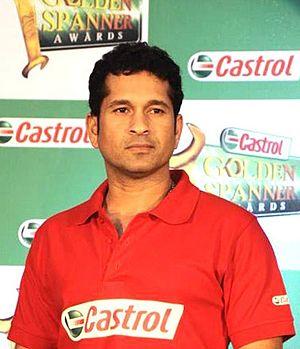
Sachin Ramesh Tendulkar est un joueur de cricket international indien né le 24 avril 1973 à Bombay. Surnommé « The Little Master », il est souvent cité comme l'un des meilleurs batteurs de l'histoire du cricket et bat, au cours de sa carrière, plusieurs records du monde significatifs. Il débute en first-class cricket avec l'équipe de Bombay à seulement quinze ans avant d'être sélectionné pour la première fois avec l'équipe d'Inde un an plus tard, en 1989.